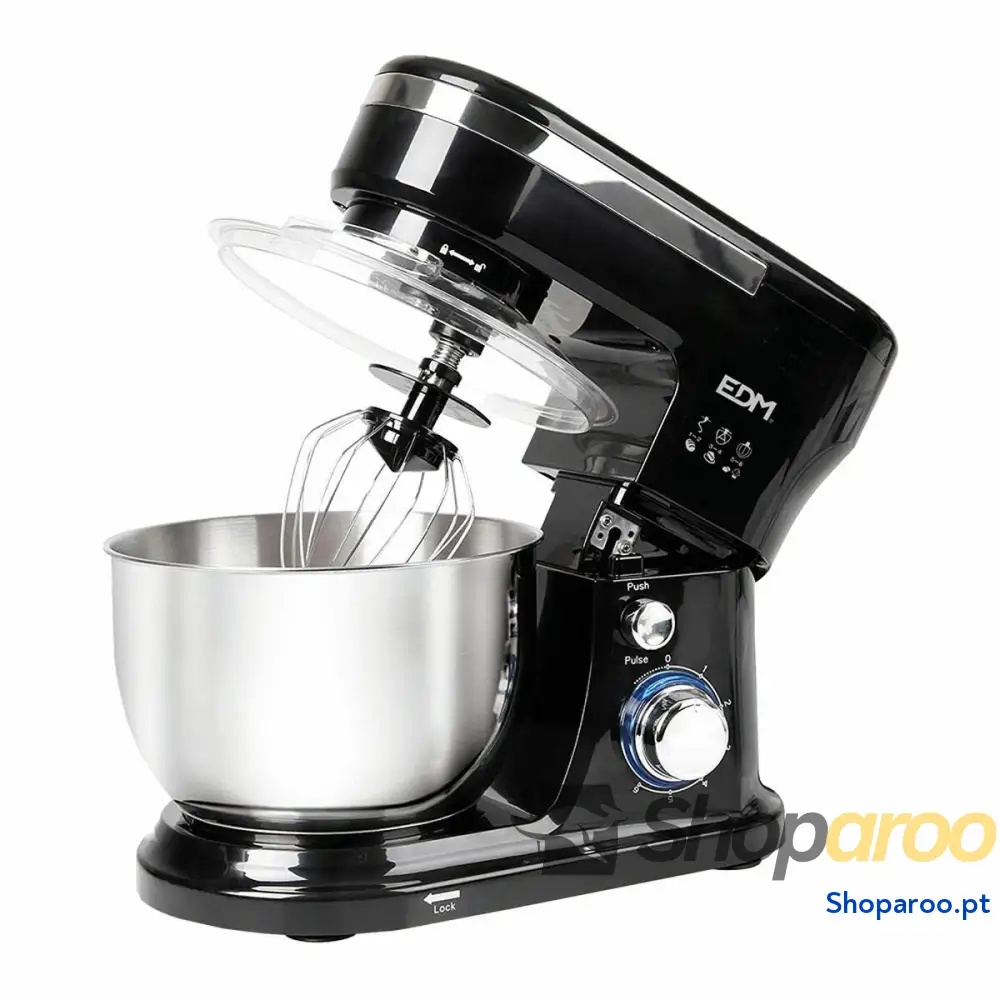
Batedora-Amassadora EDM 07792 1000 W 4 L
Brand: Shoparoo
Category: Home & Garden > Kitchen & Dining > Kitchen Appliances > Food Mixers & Blenders > Food Mixers